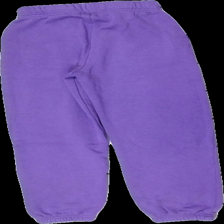
View: back
Type: Trousers
Category: Children
Brand: H&M
Colors: Purple
Material: 100% cotton
Cut: Regular
Size: 134
Season: All
Price range: 50-100
Recommended usage: Reuse
Comment: slightly washed out